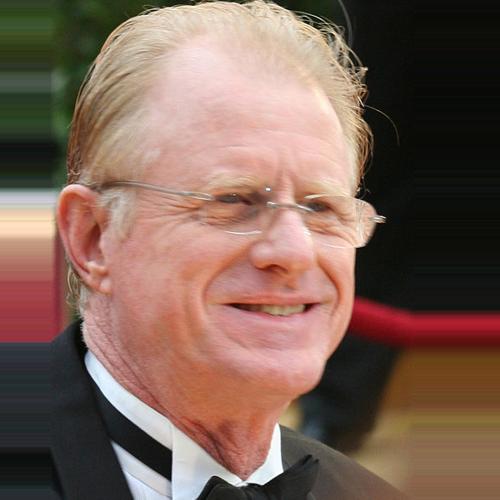
Age: 59